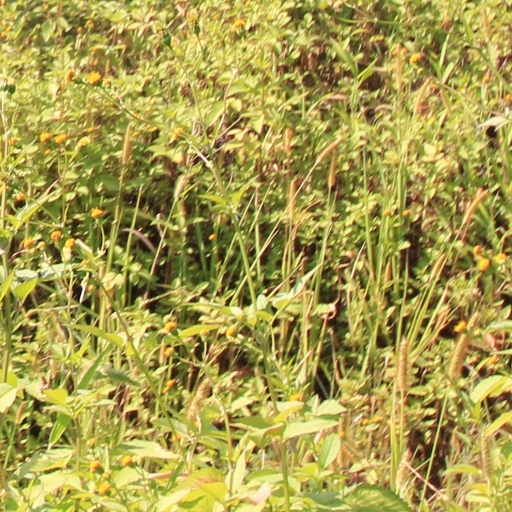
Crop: grape